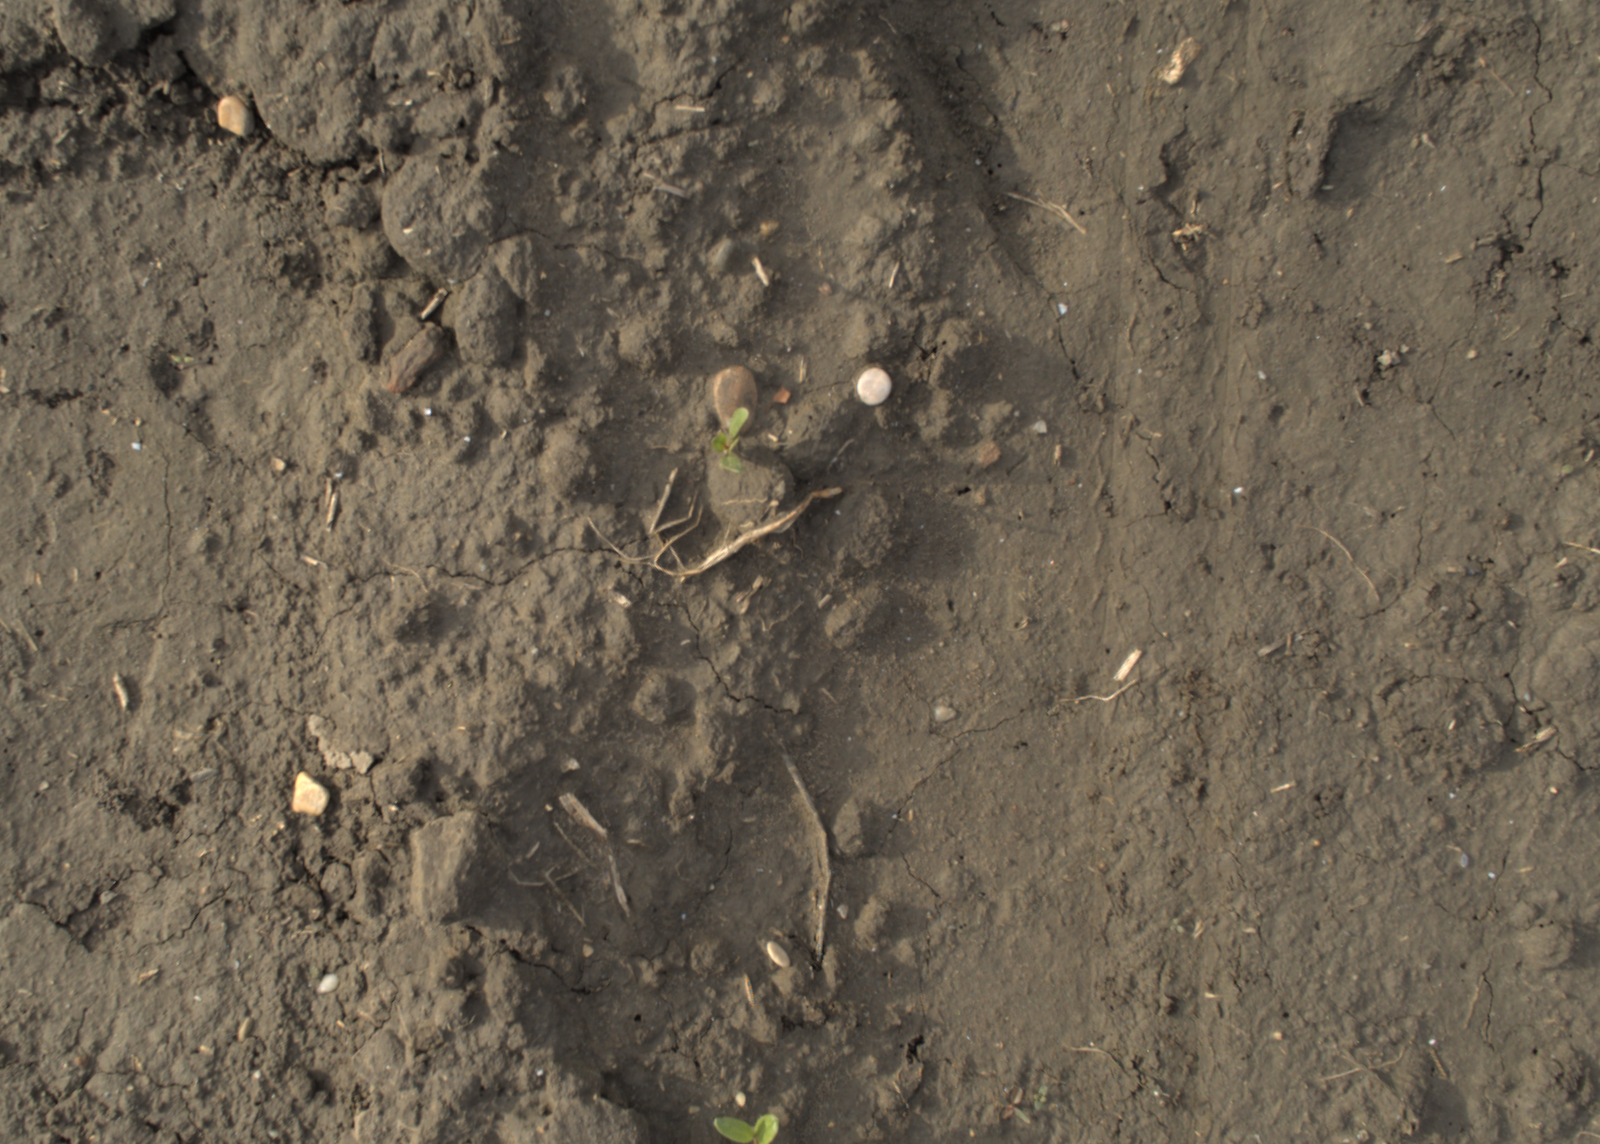
Capture date: 13.10.2021 10:01:54
Weather: mixed
Wind: strong
Seeding date: 02.09.2021
Plant canopy height (mm): 956